Seda Tokatlıoğlu

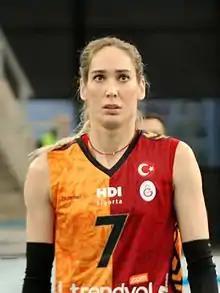
Tokatlıoğlu in 2017

Seda Aslanyürek Tokatlıoğlu (born 25 June 1986) is a Turkish volleyball player. She is 192 cm tall and plays as an outside spiker. However, she played as an opposite both in Turkey women's national volleyball team and Beijing from China. Tokatlıoğlu has a block height of 304 cm and spike height of 312 cm and played more than 200 times for the national team. She studied at Gazi University.